WBNS (AM)

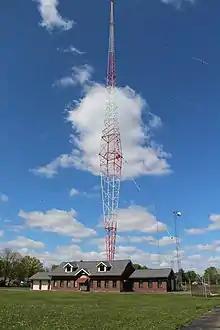
Blaw-Knox diamond tower used by the station

The station was first authorized, as WCAH, on May 13, 1922, and was originally owned by the Entrekin Electric Company of Columbus. The Wolfe family, owners of "The Columbus Dispatch," bought the station in 1929 and in January 1934 changed the calls to the present WBNS– the call letters stand for "Wolfe Bank, Newspaper and Shoes"—the businesses controlled by the Wolfe family. (The WBNS stations maintained common ownership with the "Dispatch" until 2015, when the Wolfes sold the newspaper and related assets to New Media Investment Group.) WBNS was the longtime Columbus affiliate of the CBS Radio Network, and in the present-day serves as the AM flagship of the Ohio State Sports Network.